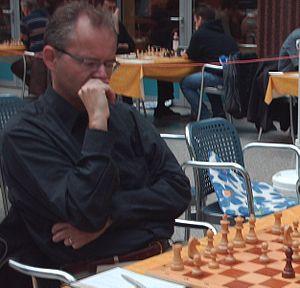
Curt Hansen est un grand maître danois du jeu d'échecs.